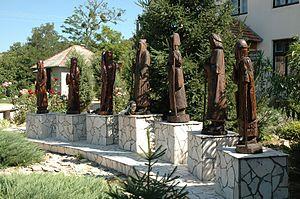
Bene est un village ukrainien de Transcarpatie du raïon de Berehove. Sa population s'élève à 1 430 habitants en 2010.